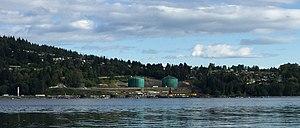
Le terminal est situé sur la rive gauche de la baie de Burrard.
Le réseau d'oléoducs Trans Mountain de l'entreprise Kinder Morgan, est le seul oléoduc qui transporte le pétrole brut et le pétrole raffiné de l'Alberta à la côte de la Colombie-Britannique à travers les Rocheuses. Le réseau est actuellement constitué d'un oléoduc en usage depuis 1953.